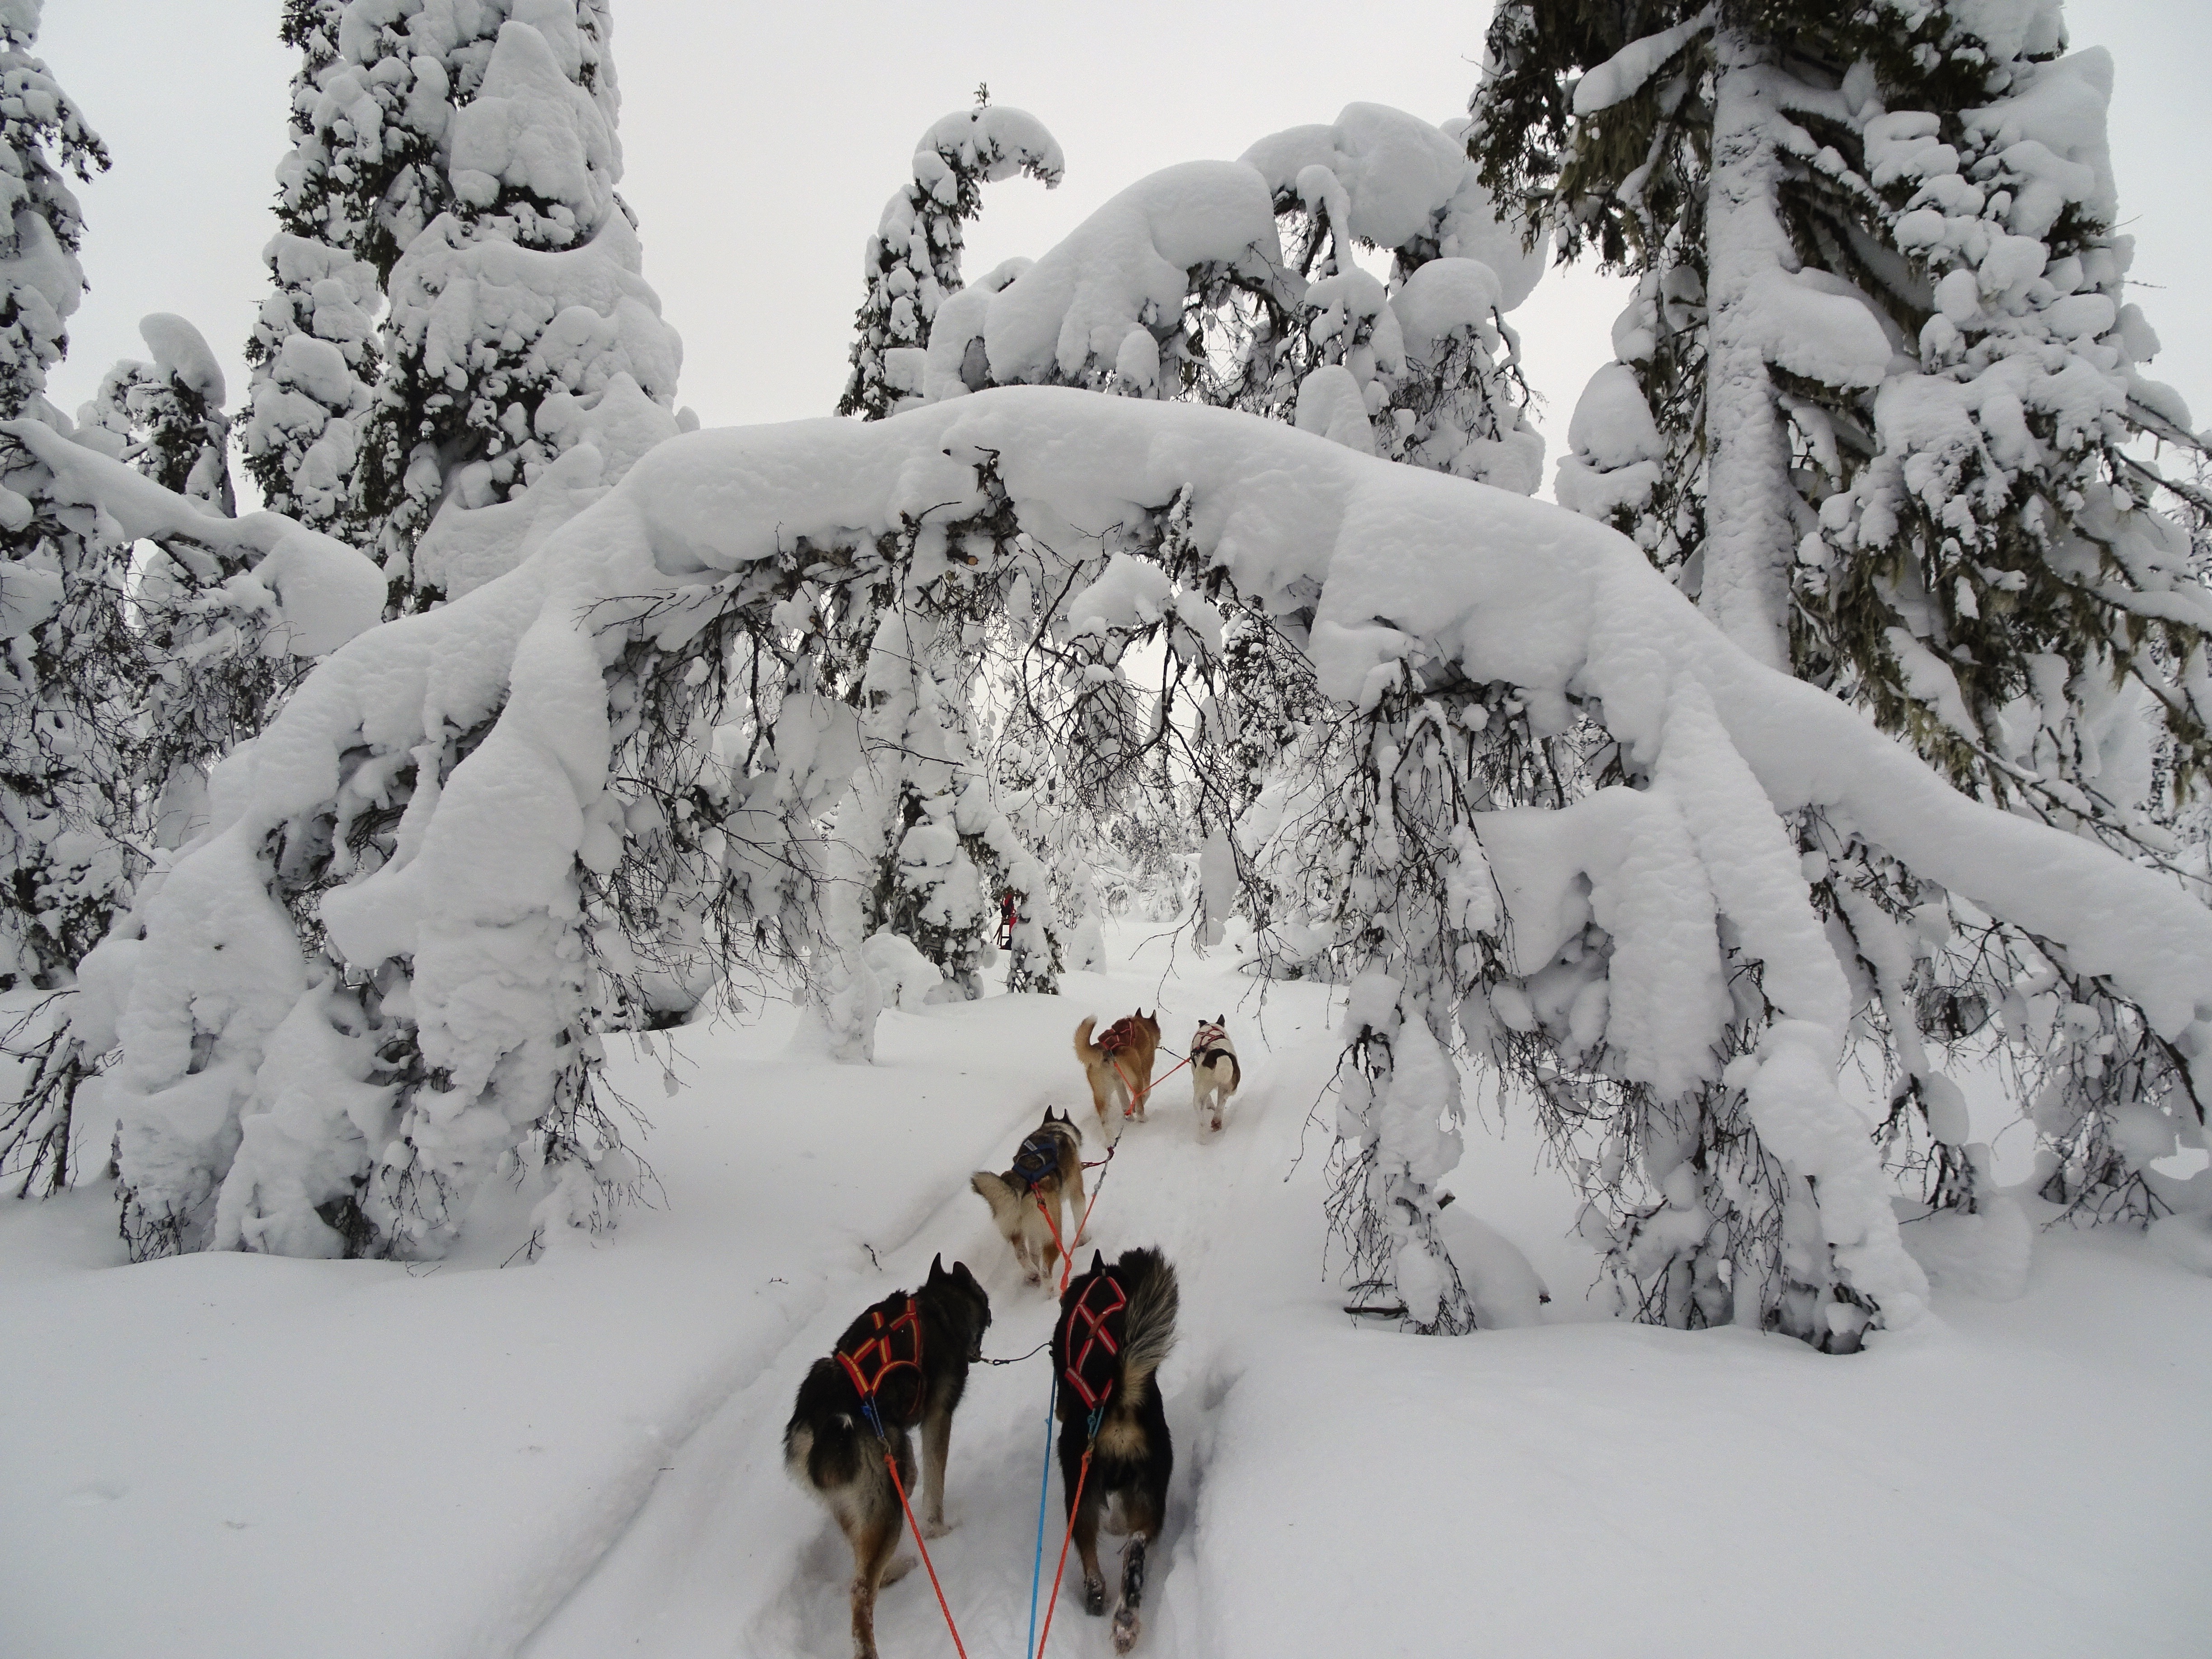
landscape, snow, cold, winter, adventure, vehicle, weather, snowy, snowshoe, season, husky, footwear, finland, blizzard, huskies, wintry, winter sports, winter mood, snow landscape, musher, lapland, geological phenomenon, winter storm